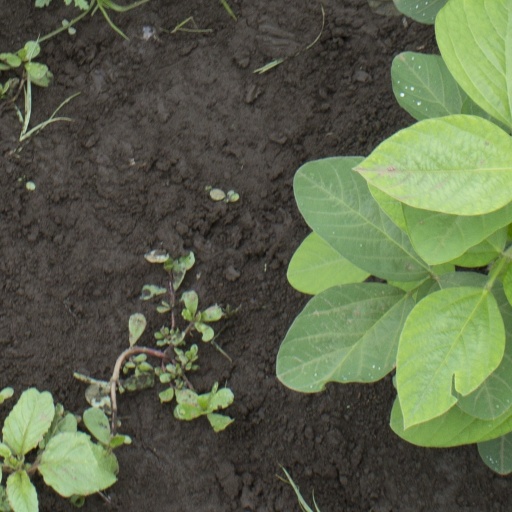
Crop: soybean